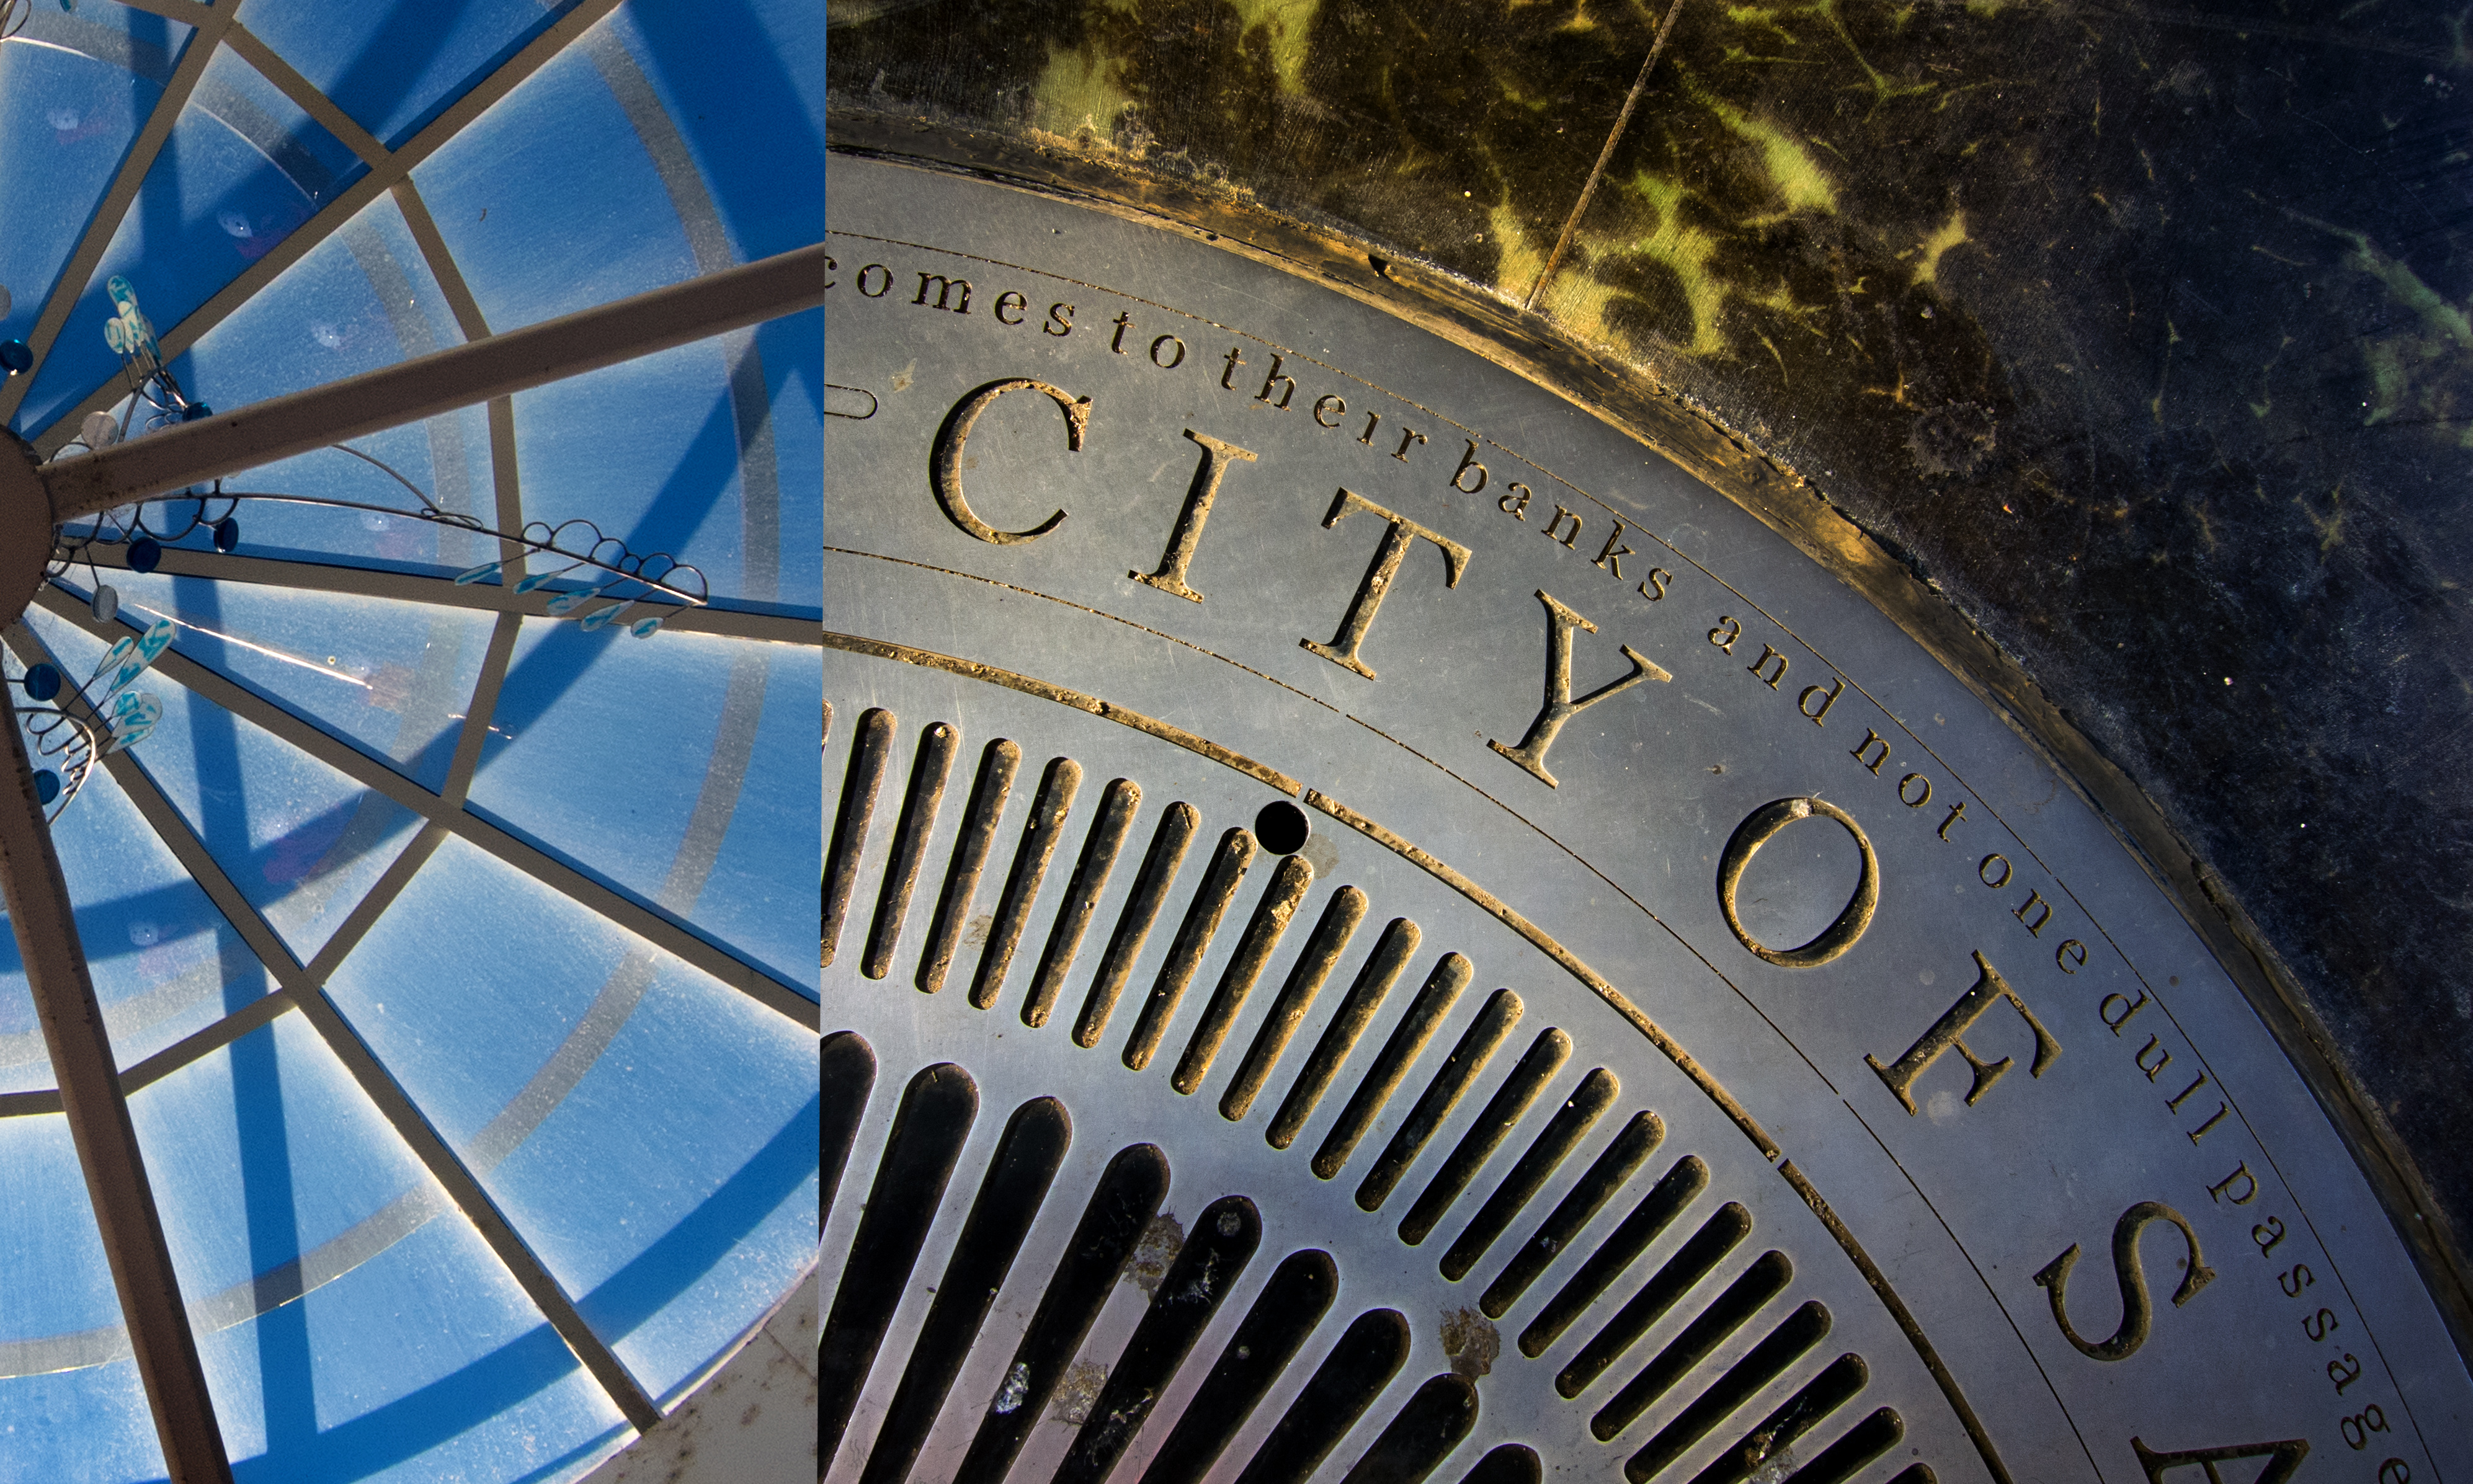
wheel, blue, sacramento